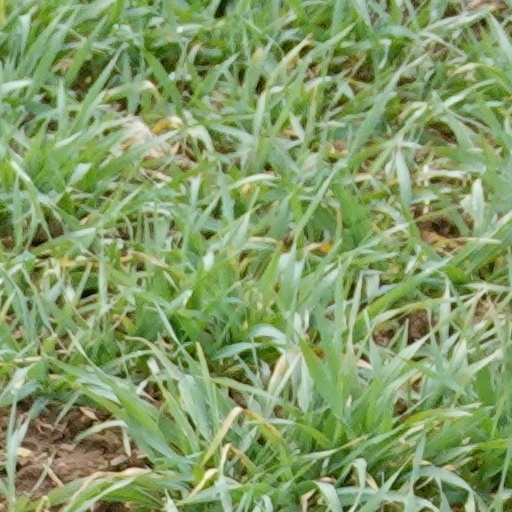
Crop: wheat